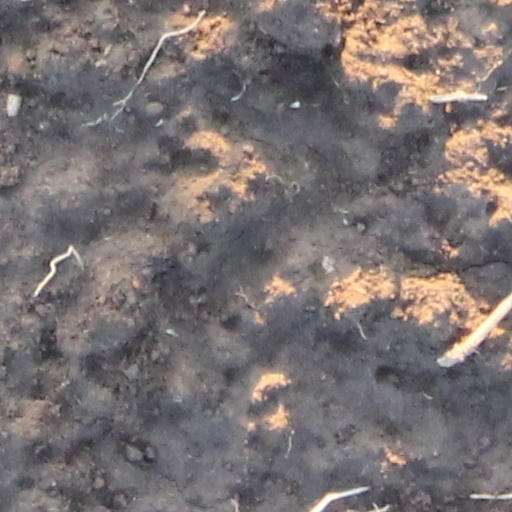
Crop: wheat